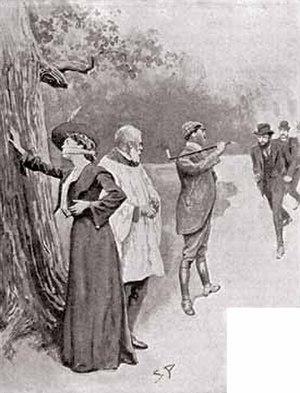
La Cycliste solitaire, est l'une des cinquante-six nouvelles de Sir Arthur Conan Doyle mettant en scène le détective Sherlock Holmes. Elle est parue pour la première fois le 26 décembre 1903 dans l'hebdomadaire américain Collier's Weekly, avant d'être regroupée avec d'autres nouvelles dans le recueil Le Retour de Sherlock Holmes.